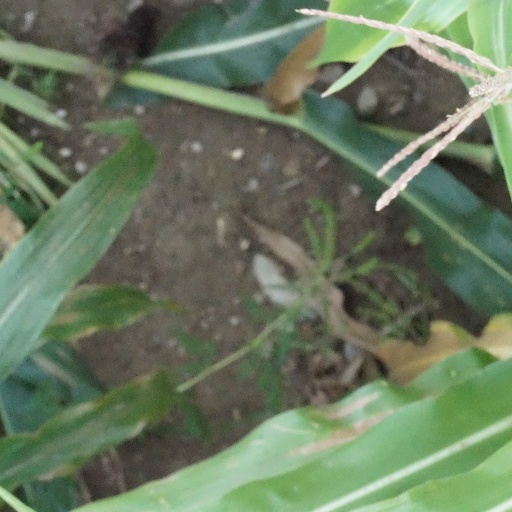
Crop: maize; corn